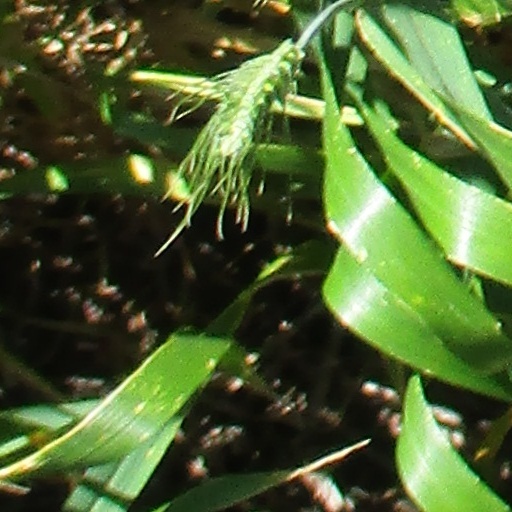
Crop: wheat